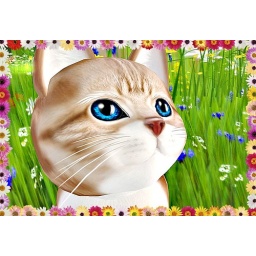
our cute cream and white tabby girl out in the garden, maybe waiting for butterflies to chase